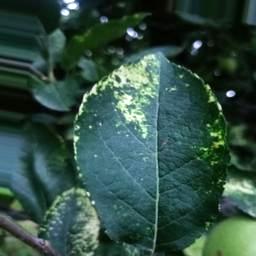
Label: Apple_Mosaic